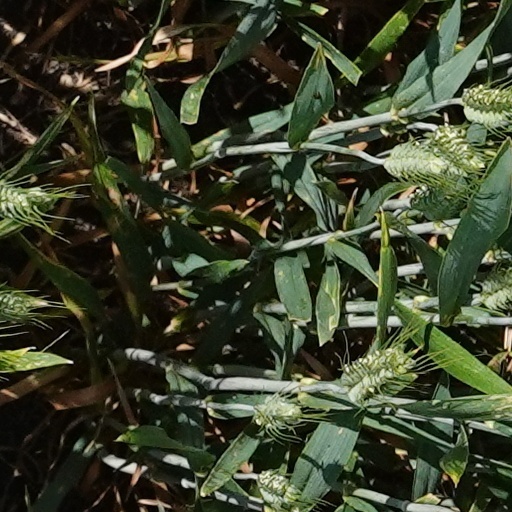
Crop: wheat